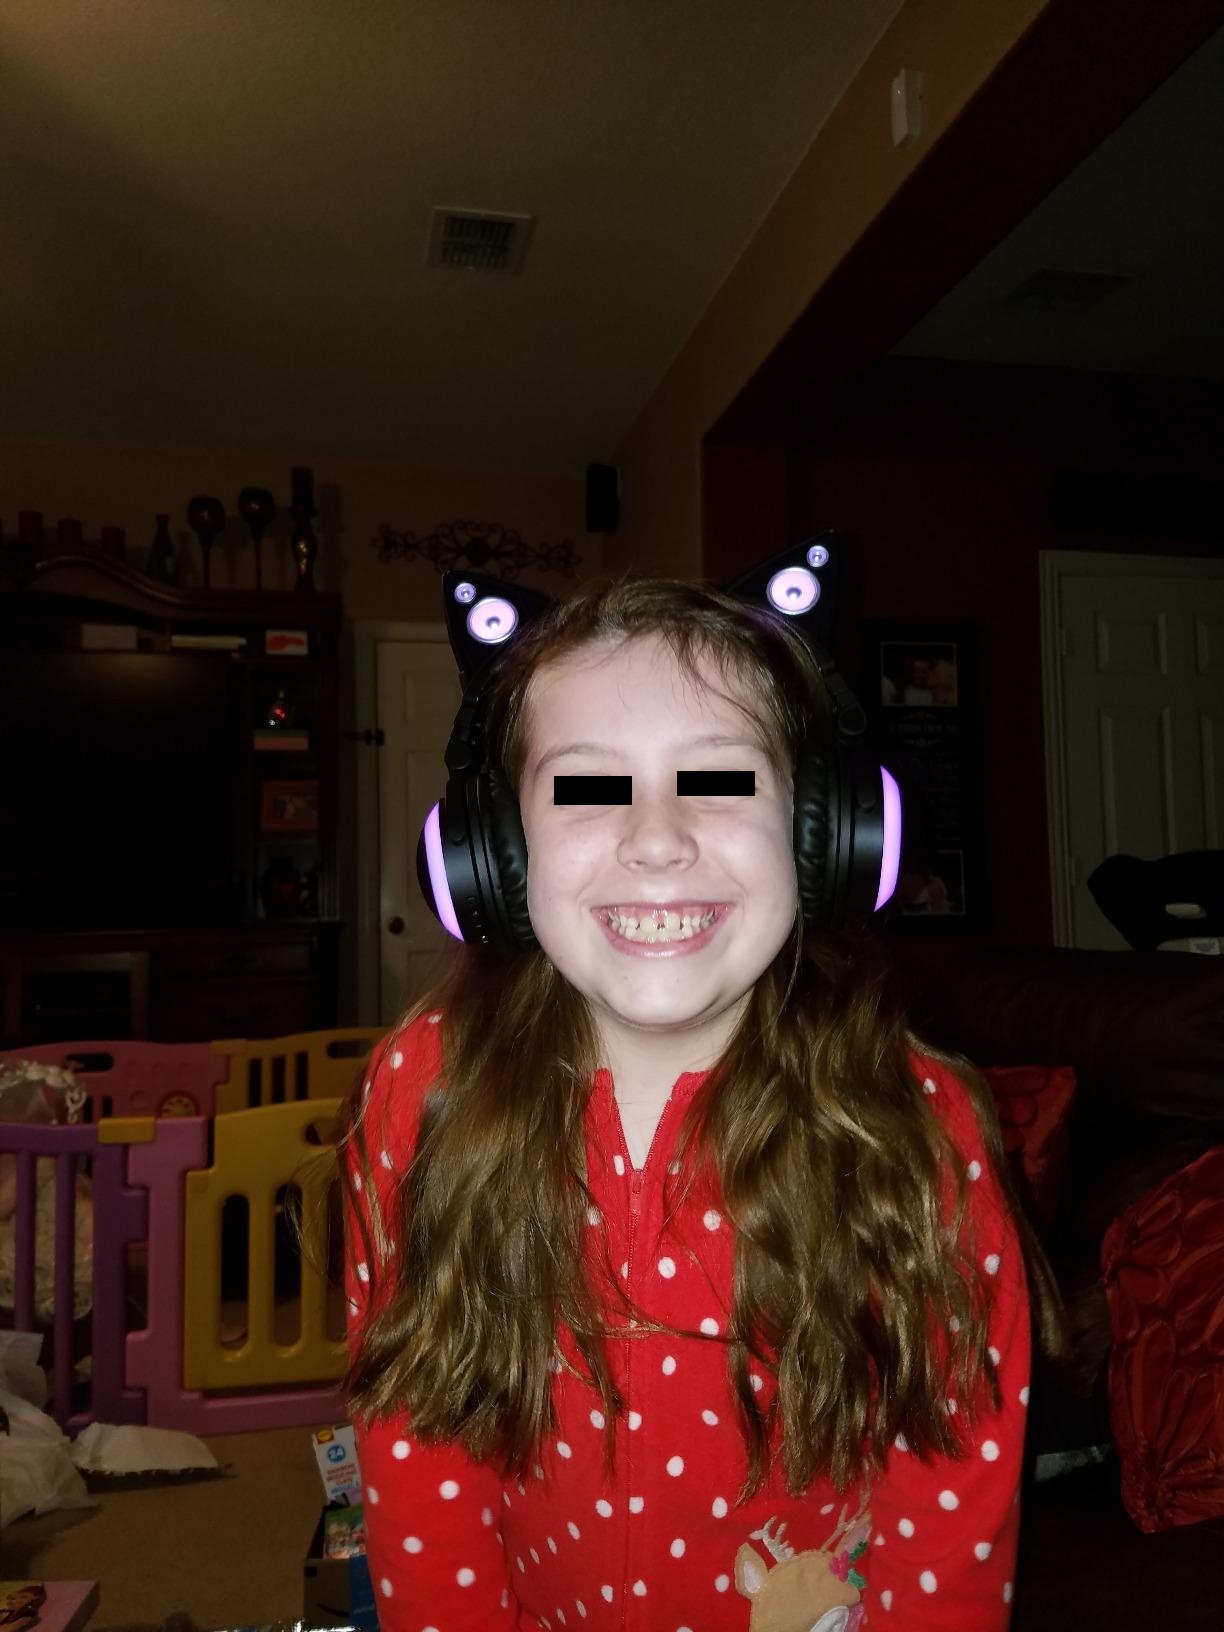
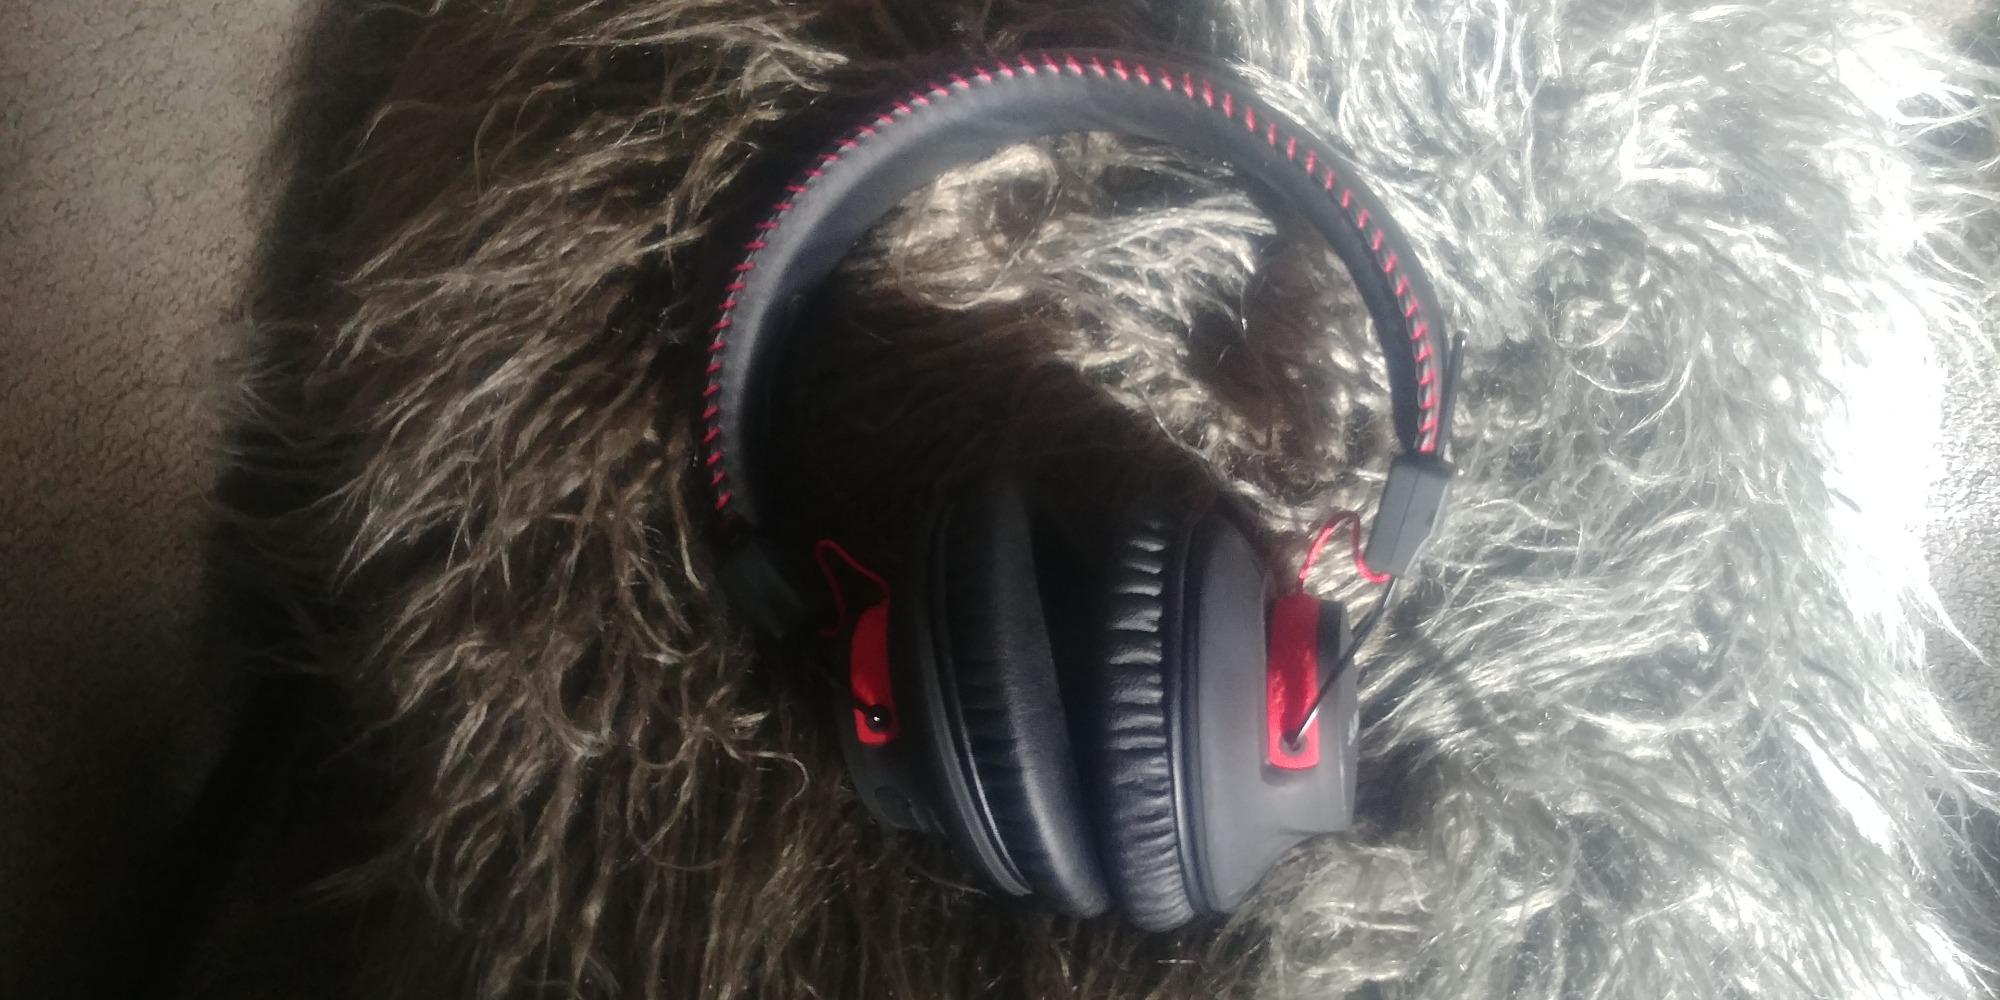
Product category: headphones
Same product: no